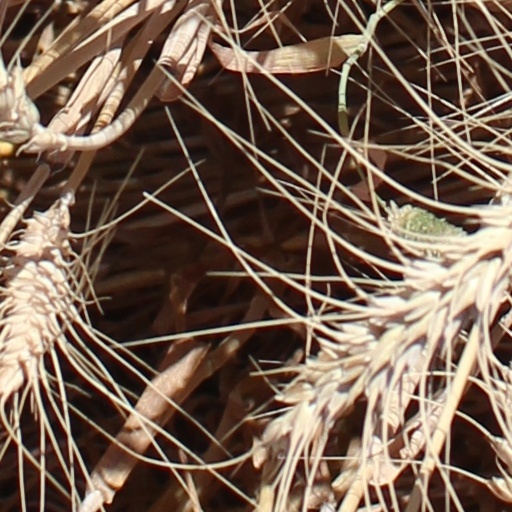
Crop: wheat